The Bleeding (film)

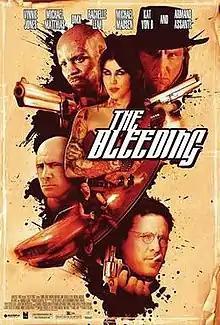
Film poster

The Bleeding is a 2009 action horror film directed by Charlie Picerni, and starring Michael Matthias, Vinnie Jones, DMX and Michael Madsen.